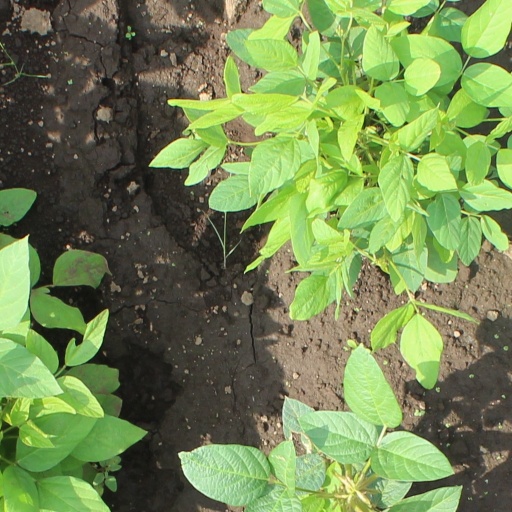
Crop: soybean